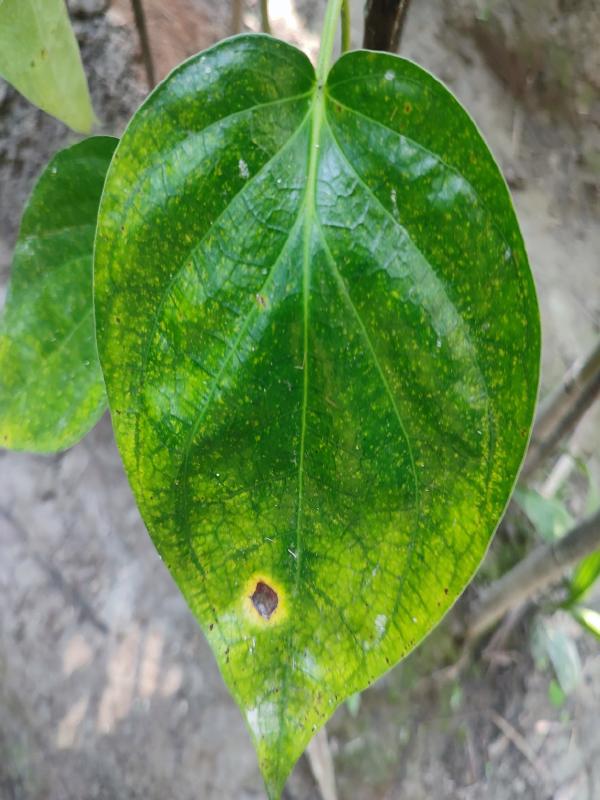
Label: Bacterial_Leaf_Disease